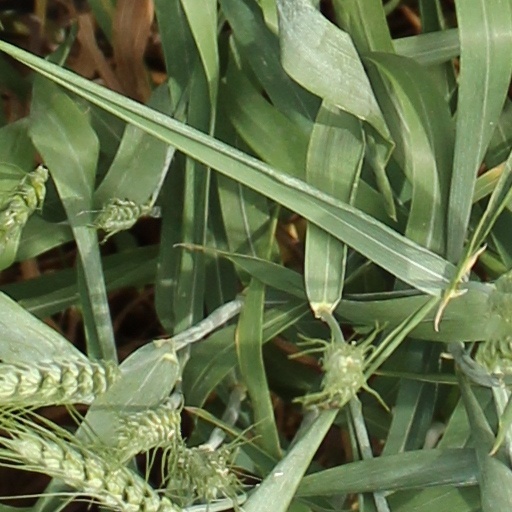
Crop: wheat